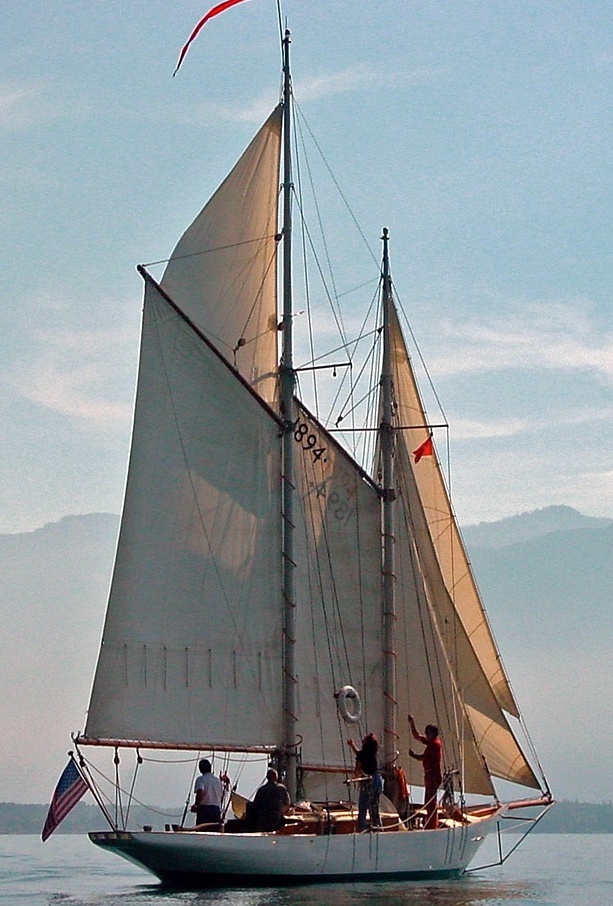
Vehicle type: Ships